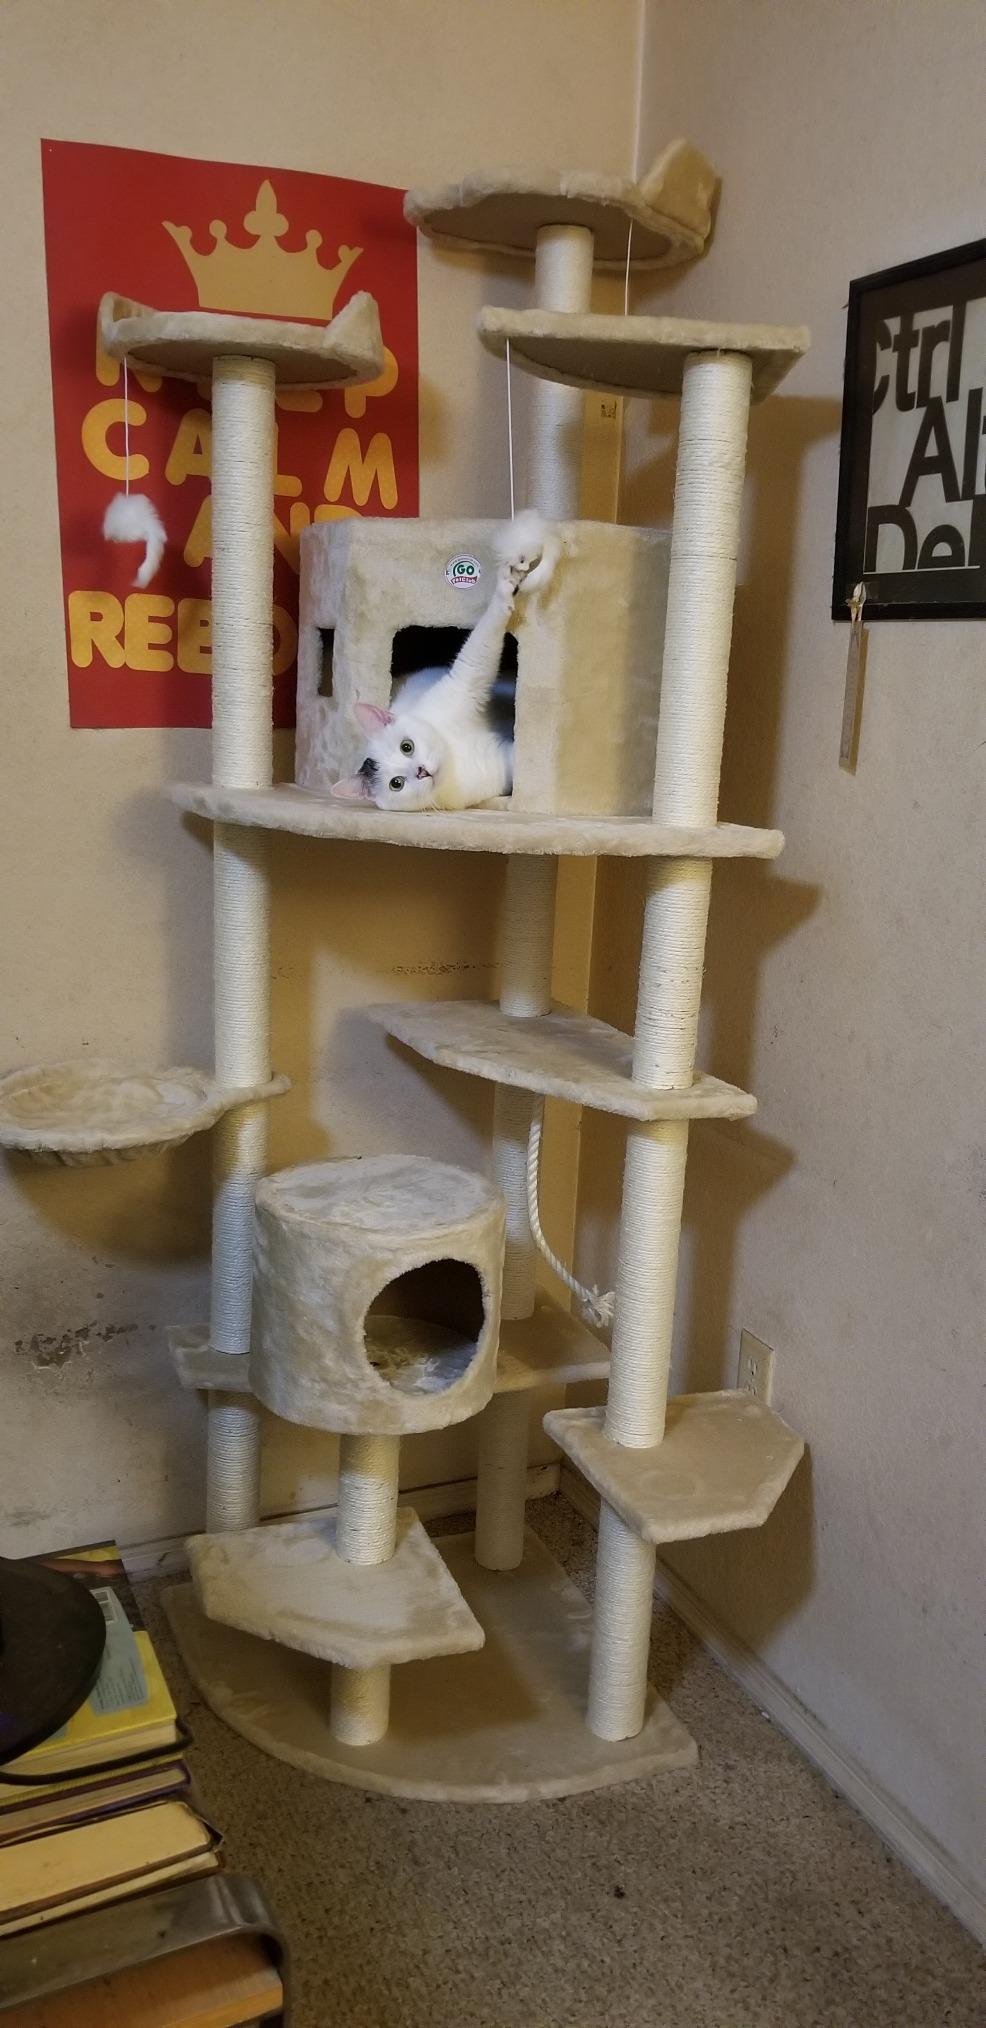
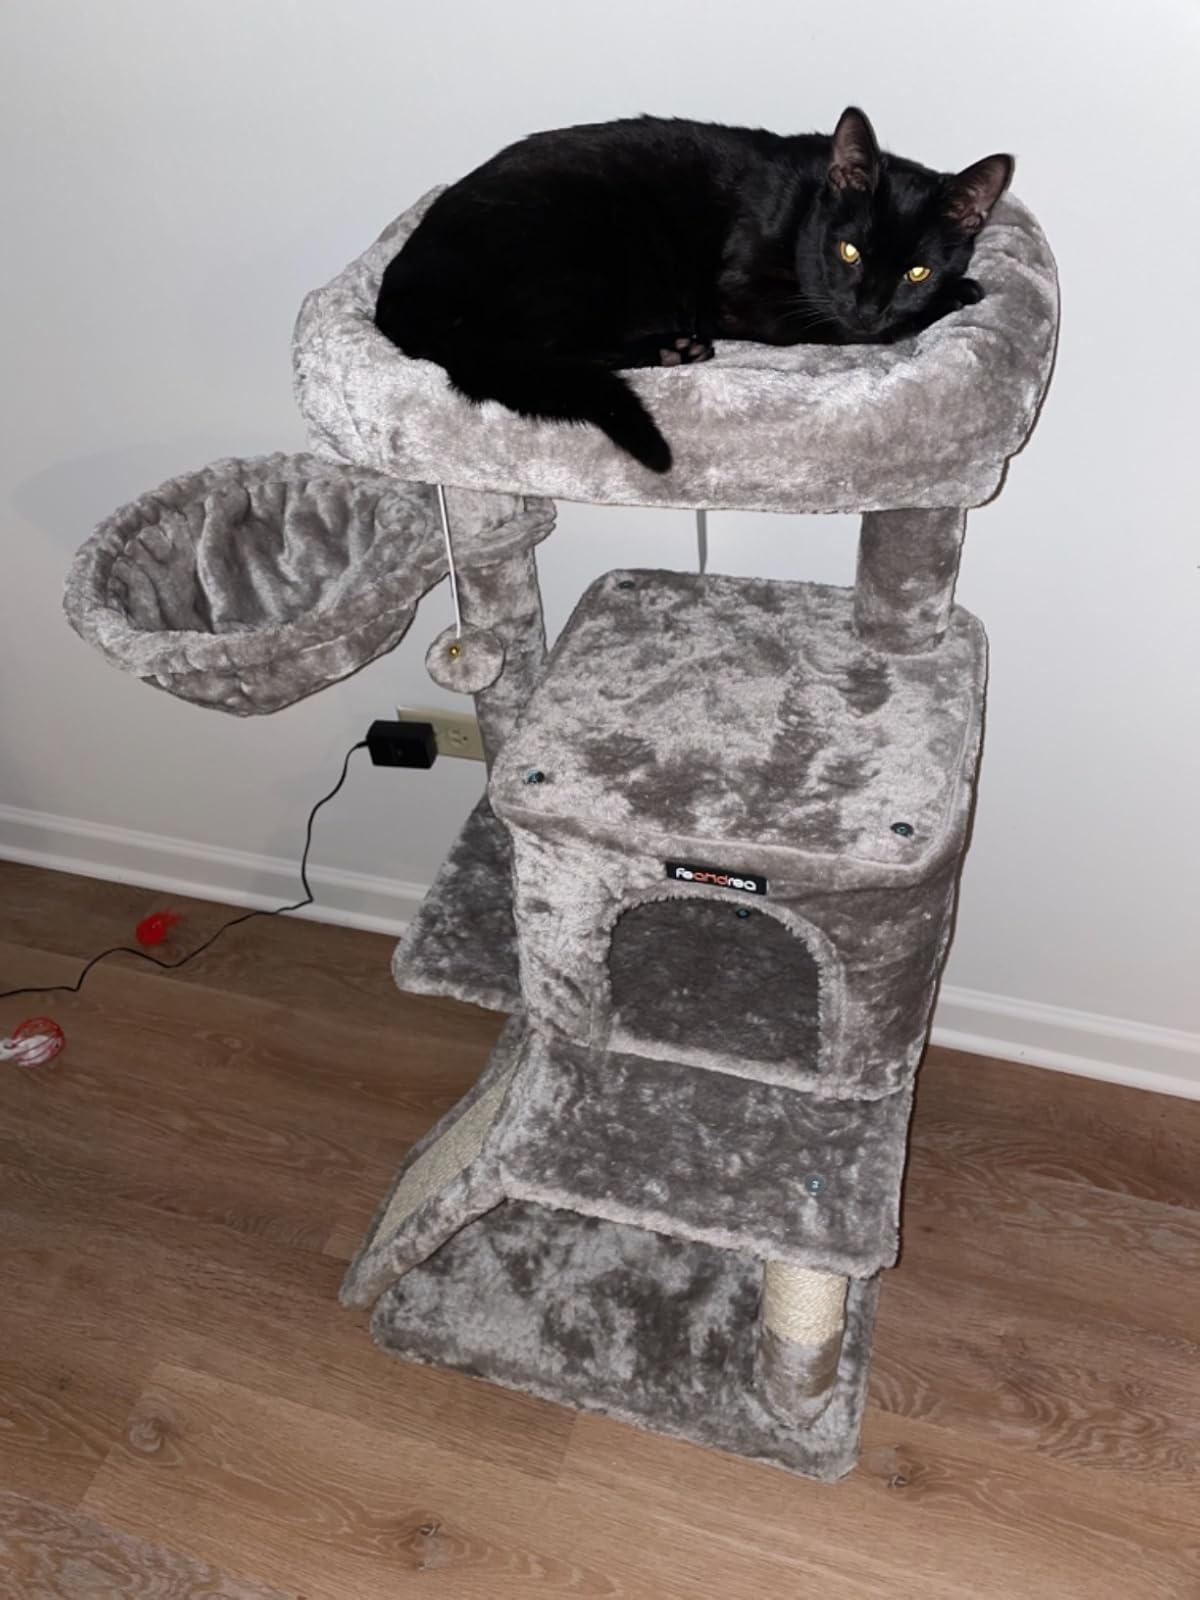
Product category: items_cat tree
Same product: no